Pollock Halls of Residence

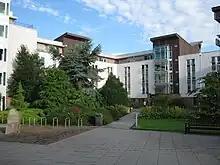
Chancellor's Court

Chancellor's Court was built on the land previously occupied by Cowan House and Brewster House. It was designed by Oberlanders Architects and built by construction company Balfour Beatty. Its construction began in 2001 when Cowan House was demolished, with the first phase opening in 2003. The final phase of the development was completed in 2004. Chancellor's Court has 526 bedrooms and three Wardens flats.